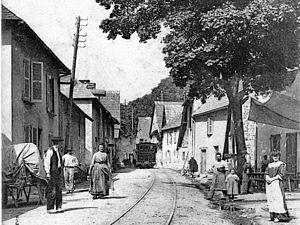
Détail d'une carte postale ancienne éditée par Duse Frères
La Société d'économie mixte des Voies ferrées du Dauphiné abrégé VFD auparavant Société des voies ferrées du Dauphiné puis régie départementale des Voies ferrées du Dauphiné, est une entreprise de transport du département de l'Isère, à l'origine axée sur le transport ferroviaire de voyageurs et de fret.
L'Oisans est une région des Alpes françaises située dans les départements de l'Isère et des Hautes-Alpes, correspondant à l'essentiel du bassin versant de la rivière Romanche et de ses affluents. Elle compte ainsi six vallées principales dont Le Bourg-d'Oisans est approximativement le centre. Cette ville, la seule d'une région en grande majorité rurale, se situe dans une plaine occupée jusqu'au tournant entre le XVIIᵉ et le XVIIIᵉ siècle par un lac glaciaire et qui sépare la Haute de la Basse Romanche. Cette dernière, et principalement la commune de Livet-et-Gavet, est devenue un pôle industriel au XXᵉ siècle avec le développement de la houille blanche qui a permis l'essor de nombreuses industries jusque dans les années 1970.
La ligne de Jarrie à Bourg-d'Oisans était une ligne de chemin de fer secondaire à voie métrique du département de l'Isère, concédée à la Société des VFD en 1893 et reliant la Gare de Jarrie - Vizille située sur la commune Jarrie au Bourg-d'Oisans en empruntant la vallée de la Romanche.
Livet-et-Gavet est une commune française située dans le département de l'Isère en région Auvergne-Rhône-Alpes à 30 minutes au sud de Grenoble.
Gavet est un ancien village français situé en Isère sur la commune de Livet-et-Gavet.